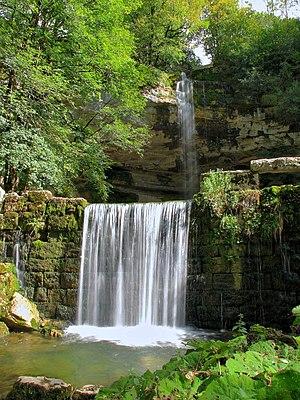
Le saut Girard et le déversoir de la retenue
Le Hérisson est une rivière du massif du Jura, en France, dans la Région des lacs du Jura français et un affluent de l'Ain, donc un sous-affluent du Rhône.